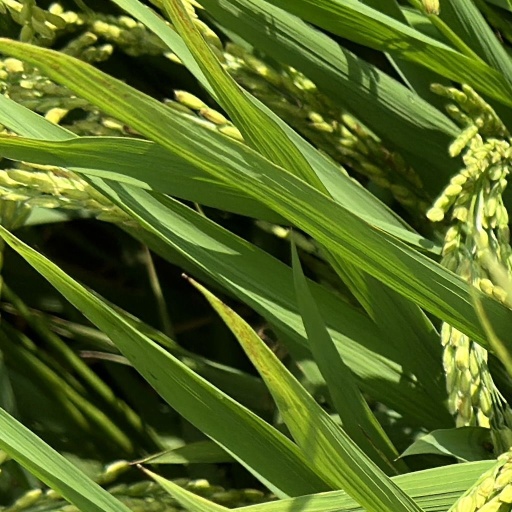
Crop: rice